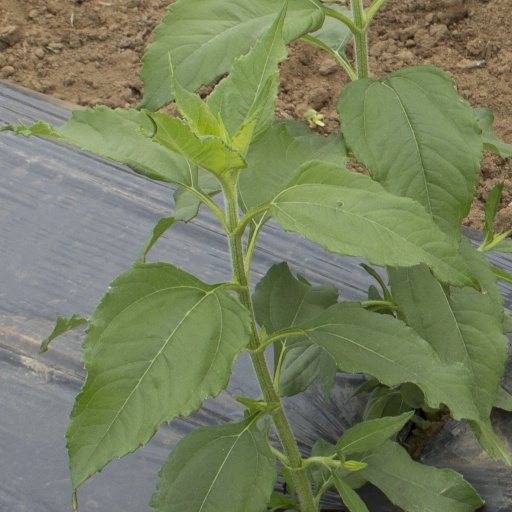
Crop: Jerusalem artichoke